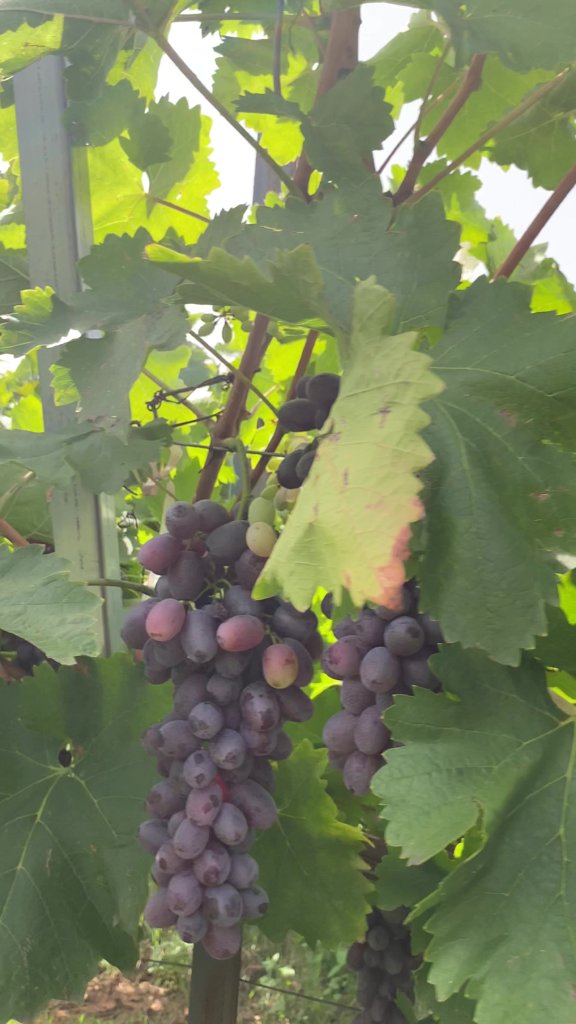
Berries visible: 83
Grape clusters: 4